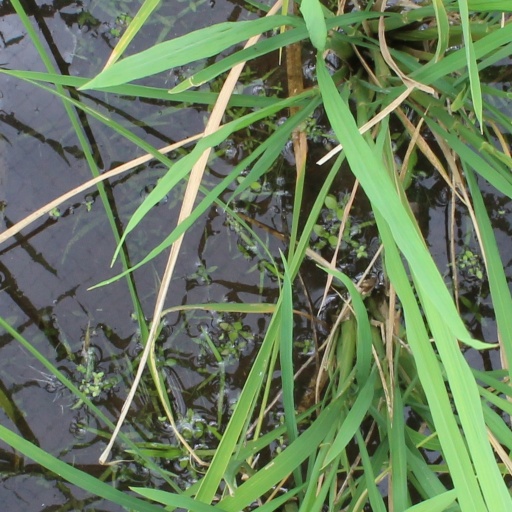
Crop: rice